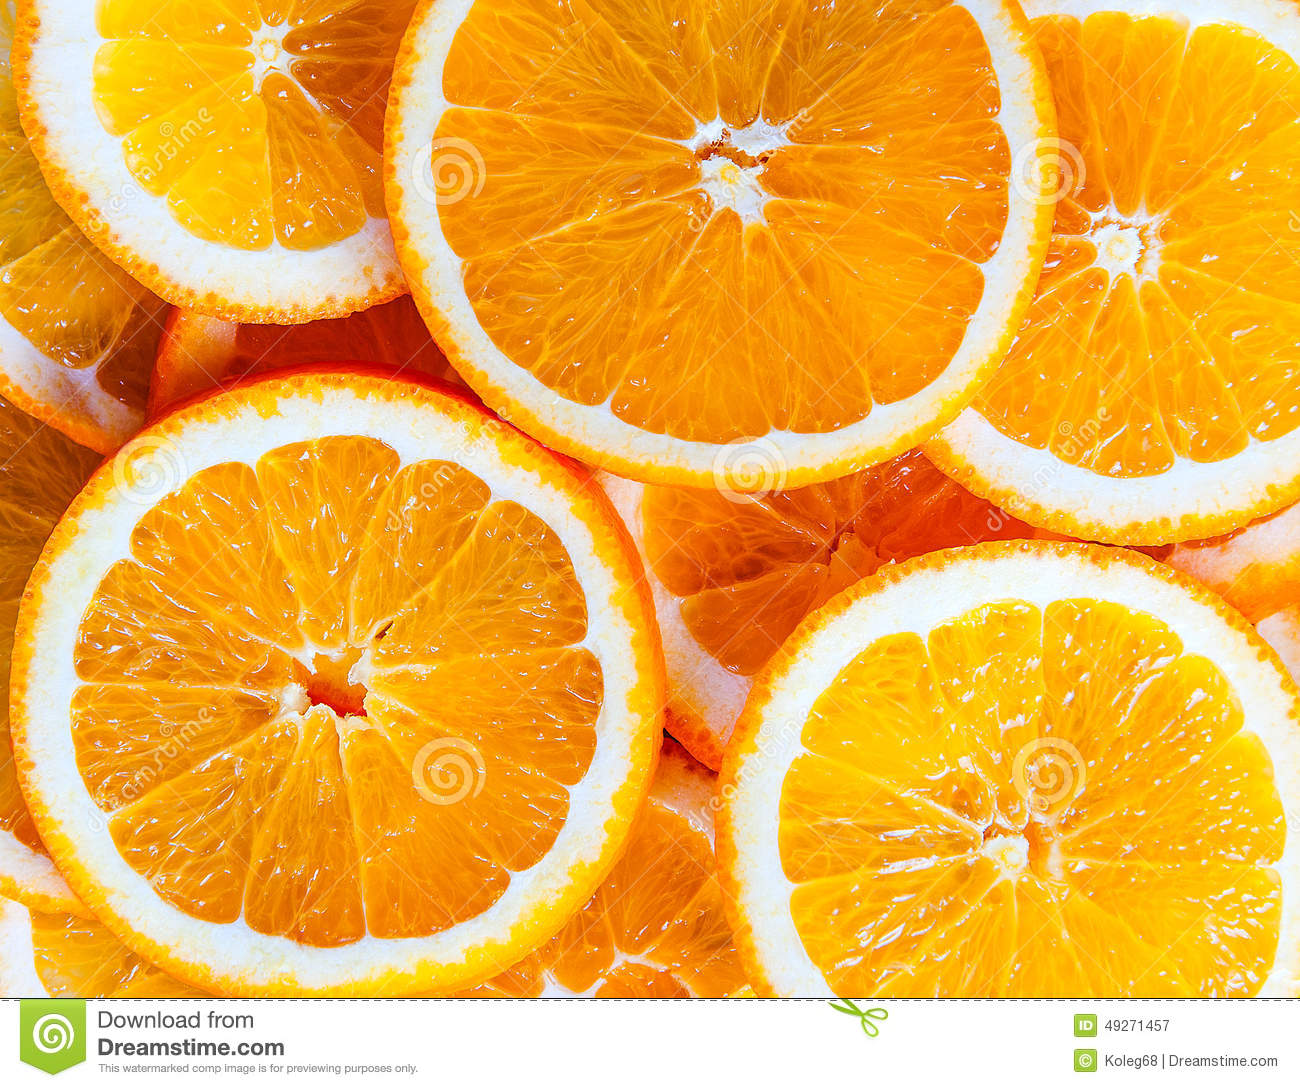
Label: Orange